New Dhaka

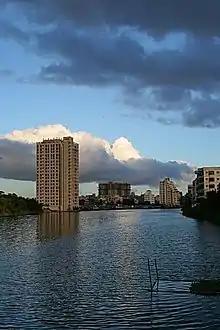
Lake on Baridhara

Baridhara is an upscale residential area in Dhaka, Bangladesh. It is located on the east of and northeast of Gulshan across Gulshan-Baridhara Lake. It has special zones designated for diplomats, and many of the city's foreign embassies and high commissions are situated here. There are mainly three areas: a diplomatic zone in the southwest portion, a general residential area in the eastern portion, and an adjacent DOHS area in the northeast portion.